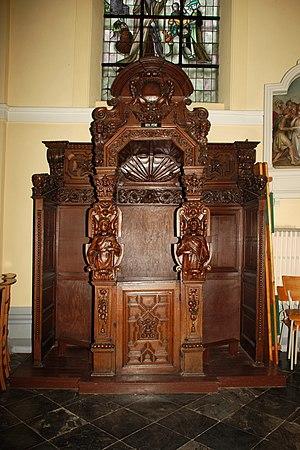
Belgique - Brabant wallon - Mont-Saint-Guibert - Église Saint-Guibert - Confessionnaux
L'église Saint-Guibert est une église catholique de style classique du XVIIIe siècle située sur le territoire de la commune belge de Mont-Saint-Guibert, en Brabant wallon.